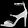
Label: Sandal